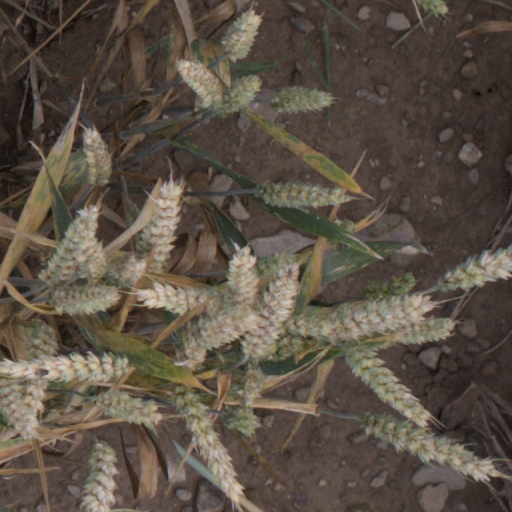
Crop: wheat